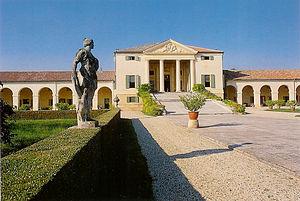
La villa Emo est une villa veneta de Andrea Palladio sise à Fanzolo, hameau de la commune de Vedelago, dans la province de Trévise et la région Vénétie, en Italie.